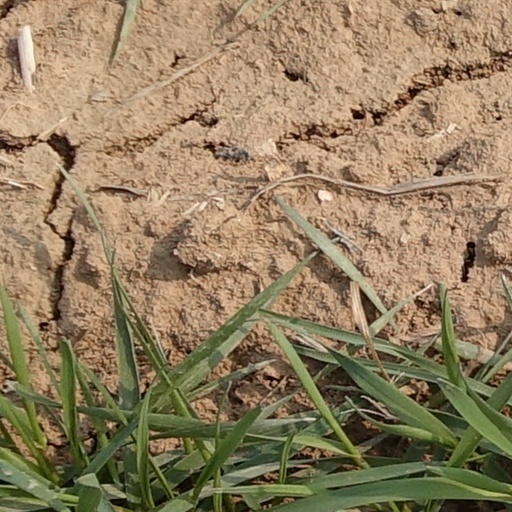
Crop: wheat